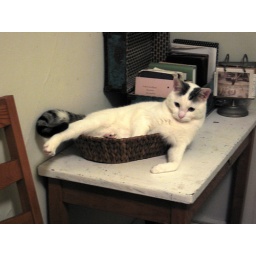
cat in a basket